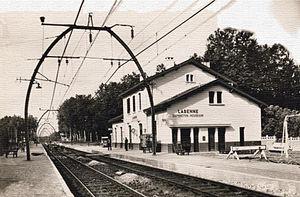
La gare de Labenne est une gare ferroviaire française située sur le territoire de la commune de Labenne dans le département des Landes en région Nouvelle-Aquitaine.